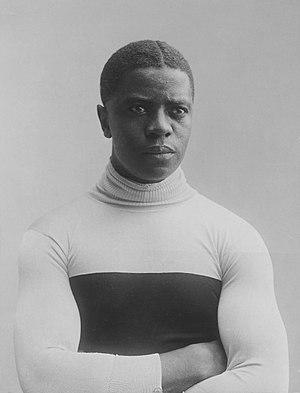
Marshall Walter Taylor dit Major Taylor est un coureur cycliste américain qui remporte le championnat du monde professionnel de vitesse à Montréal en 1899. Il détient sept records du monde en 1899 et fait figure, de 1899 à 1904, de cycliste sur piste le plus rapide du monde.